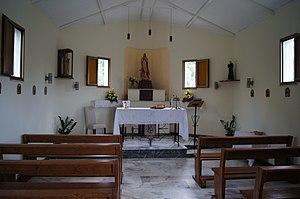
Coreca est un hameau de la commune d'Amantea, dans la province de Cosenza, à proximité de Campora San Giovanni en Calabre.